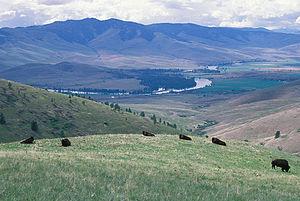
Les prairies des vallées et des contreforts du Montana sont une écorégion terrestre nord-américaine du type Prairies, savanes et brousses tempérées du World Wildlife Fund